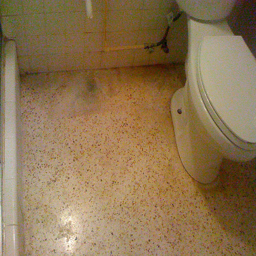
A toilet in a soiled bathroom next to a white tiled wall.
A toilet and a speckled floor in a bathroom.
A house's bathroom with linoleum flooring and toilet
A bathroom floor with a white porcelain toilet to the side and white tiled walls.
A bathroom with some substance that appears on the plumbing, walls and floor.